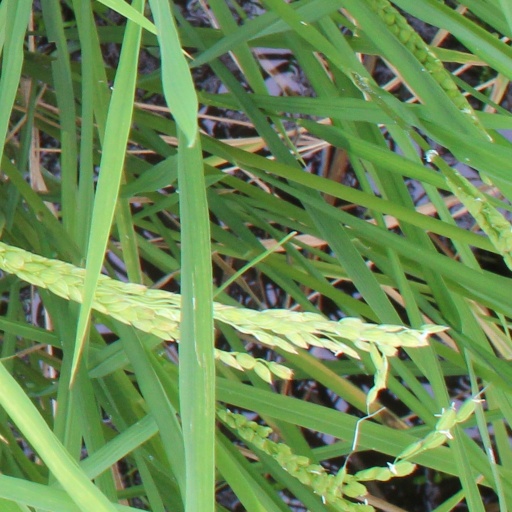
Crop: rice